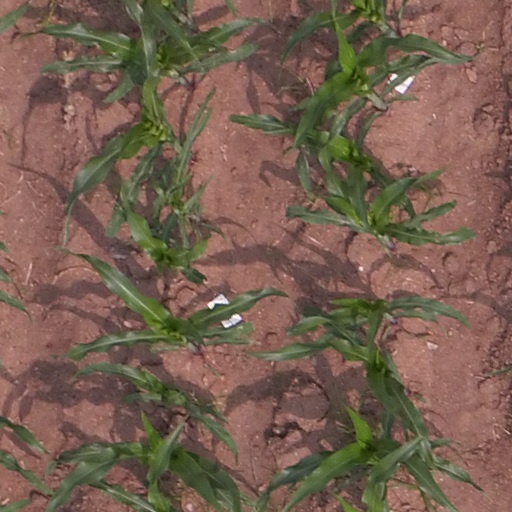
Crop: maize; corn